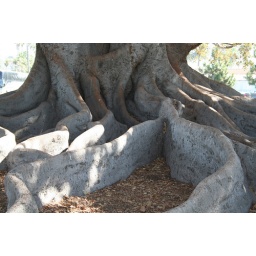
This fig tree was planted by the railroad at the train station in Santa Barbara less than 100 years ago.